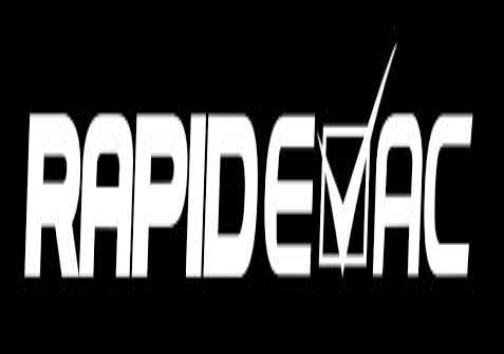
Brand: Black Rapid
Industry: Others